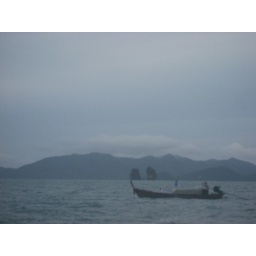
Long-tail boat passing in front of the leaning rocks